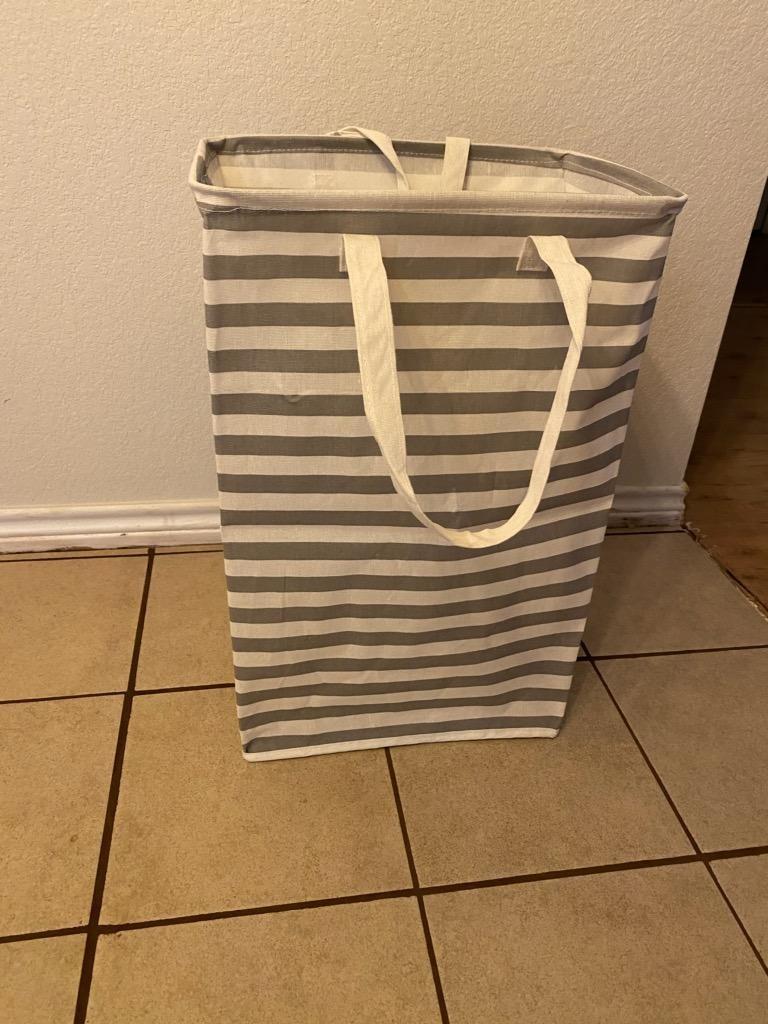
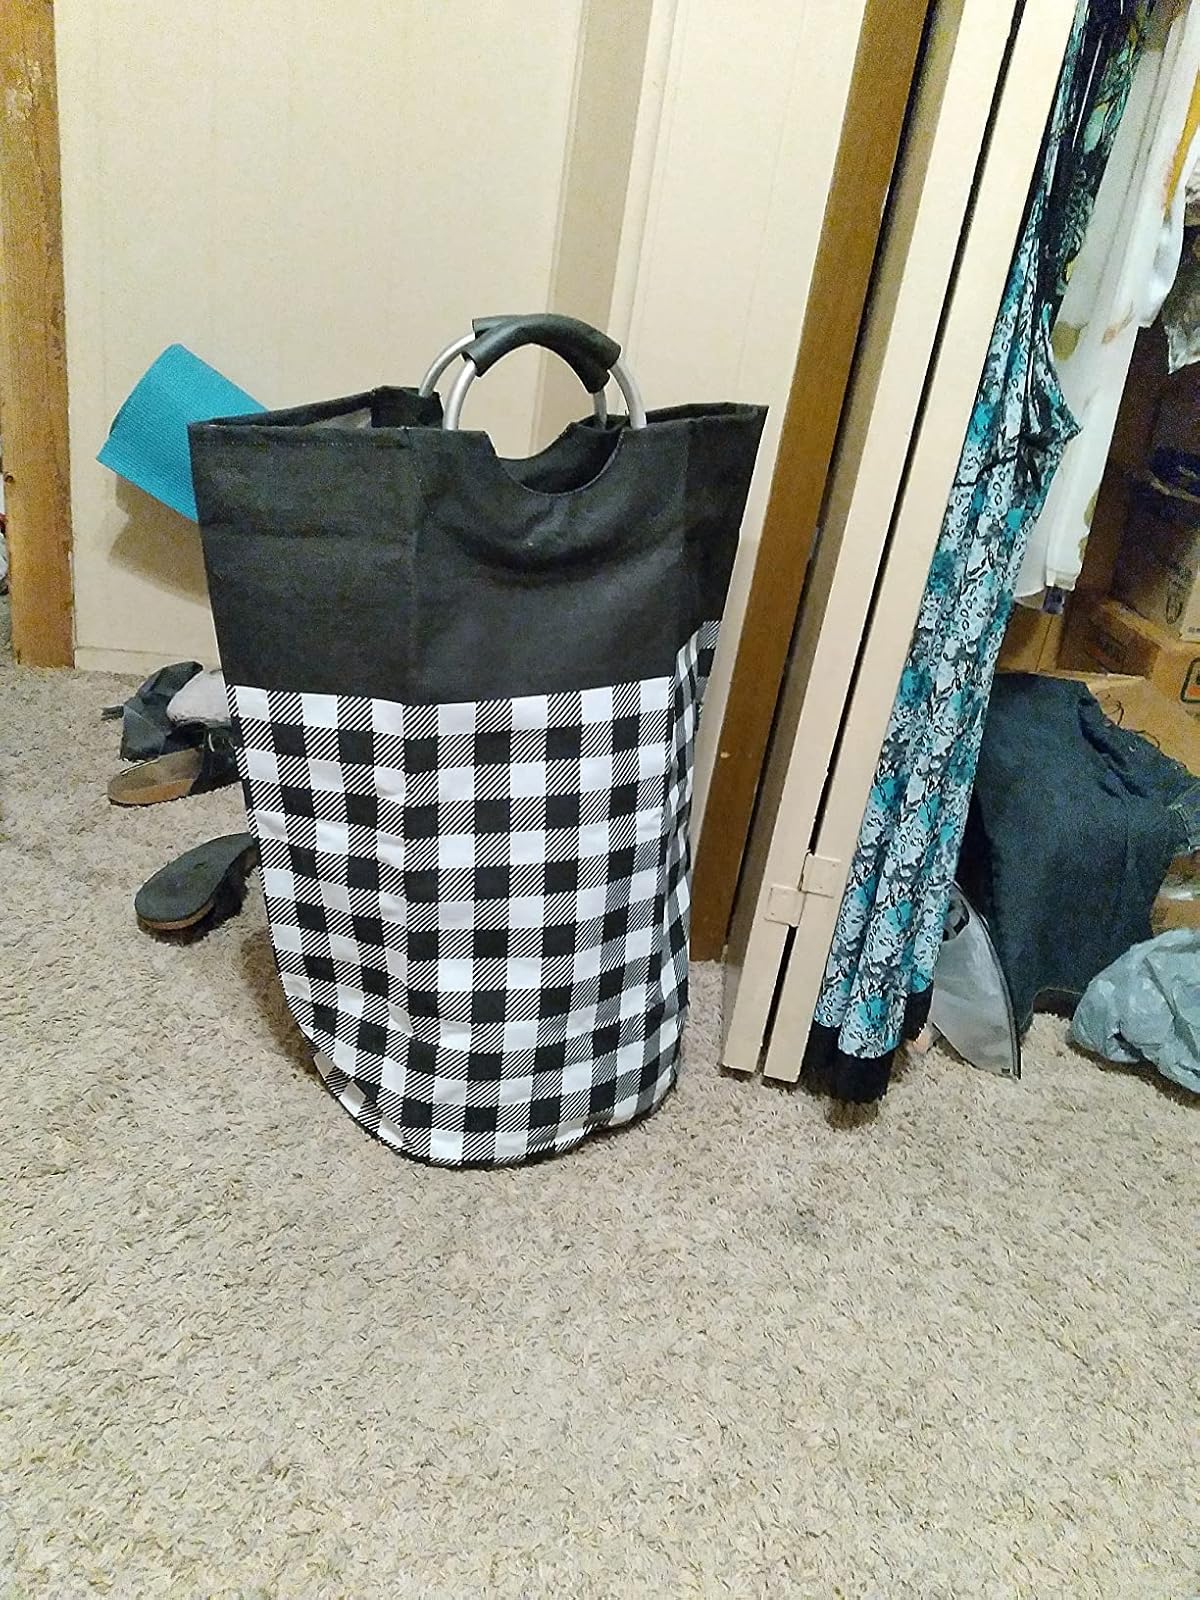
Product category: items_hamper
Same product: no